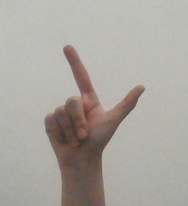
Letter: laam